Question: Please indicate a possible affordance area of the boxing_punching_bag that can be used for punching
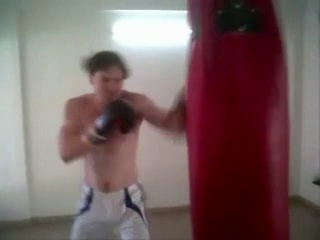
Answer: [188.5, 4, 292.5, 238]